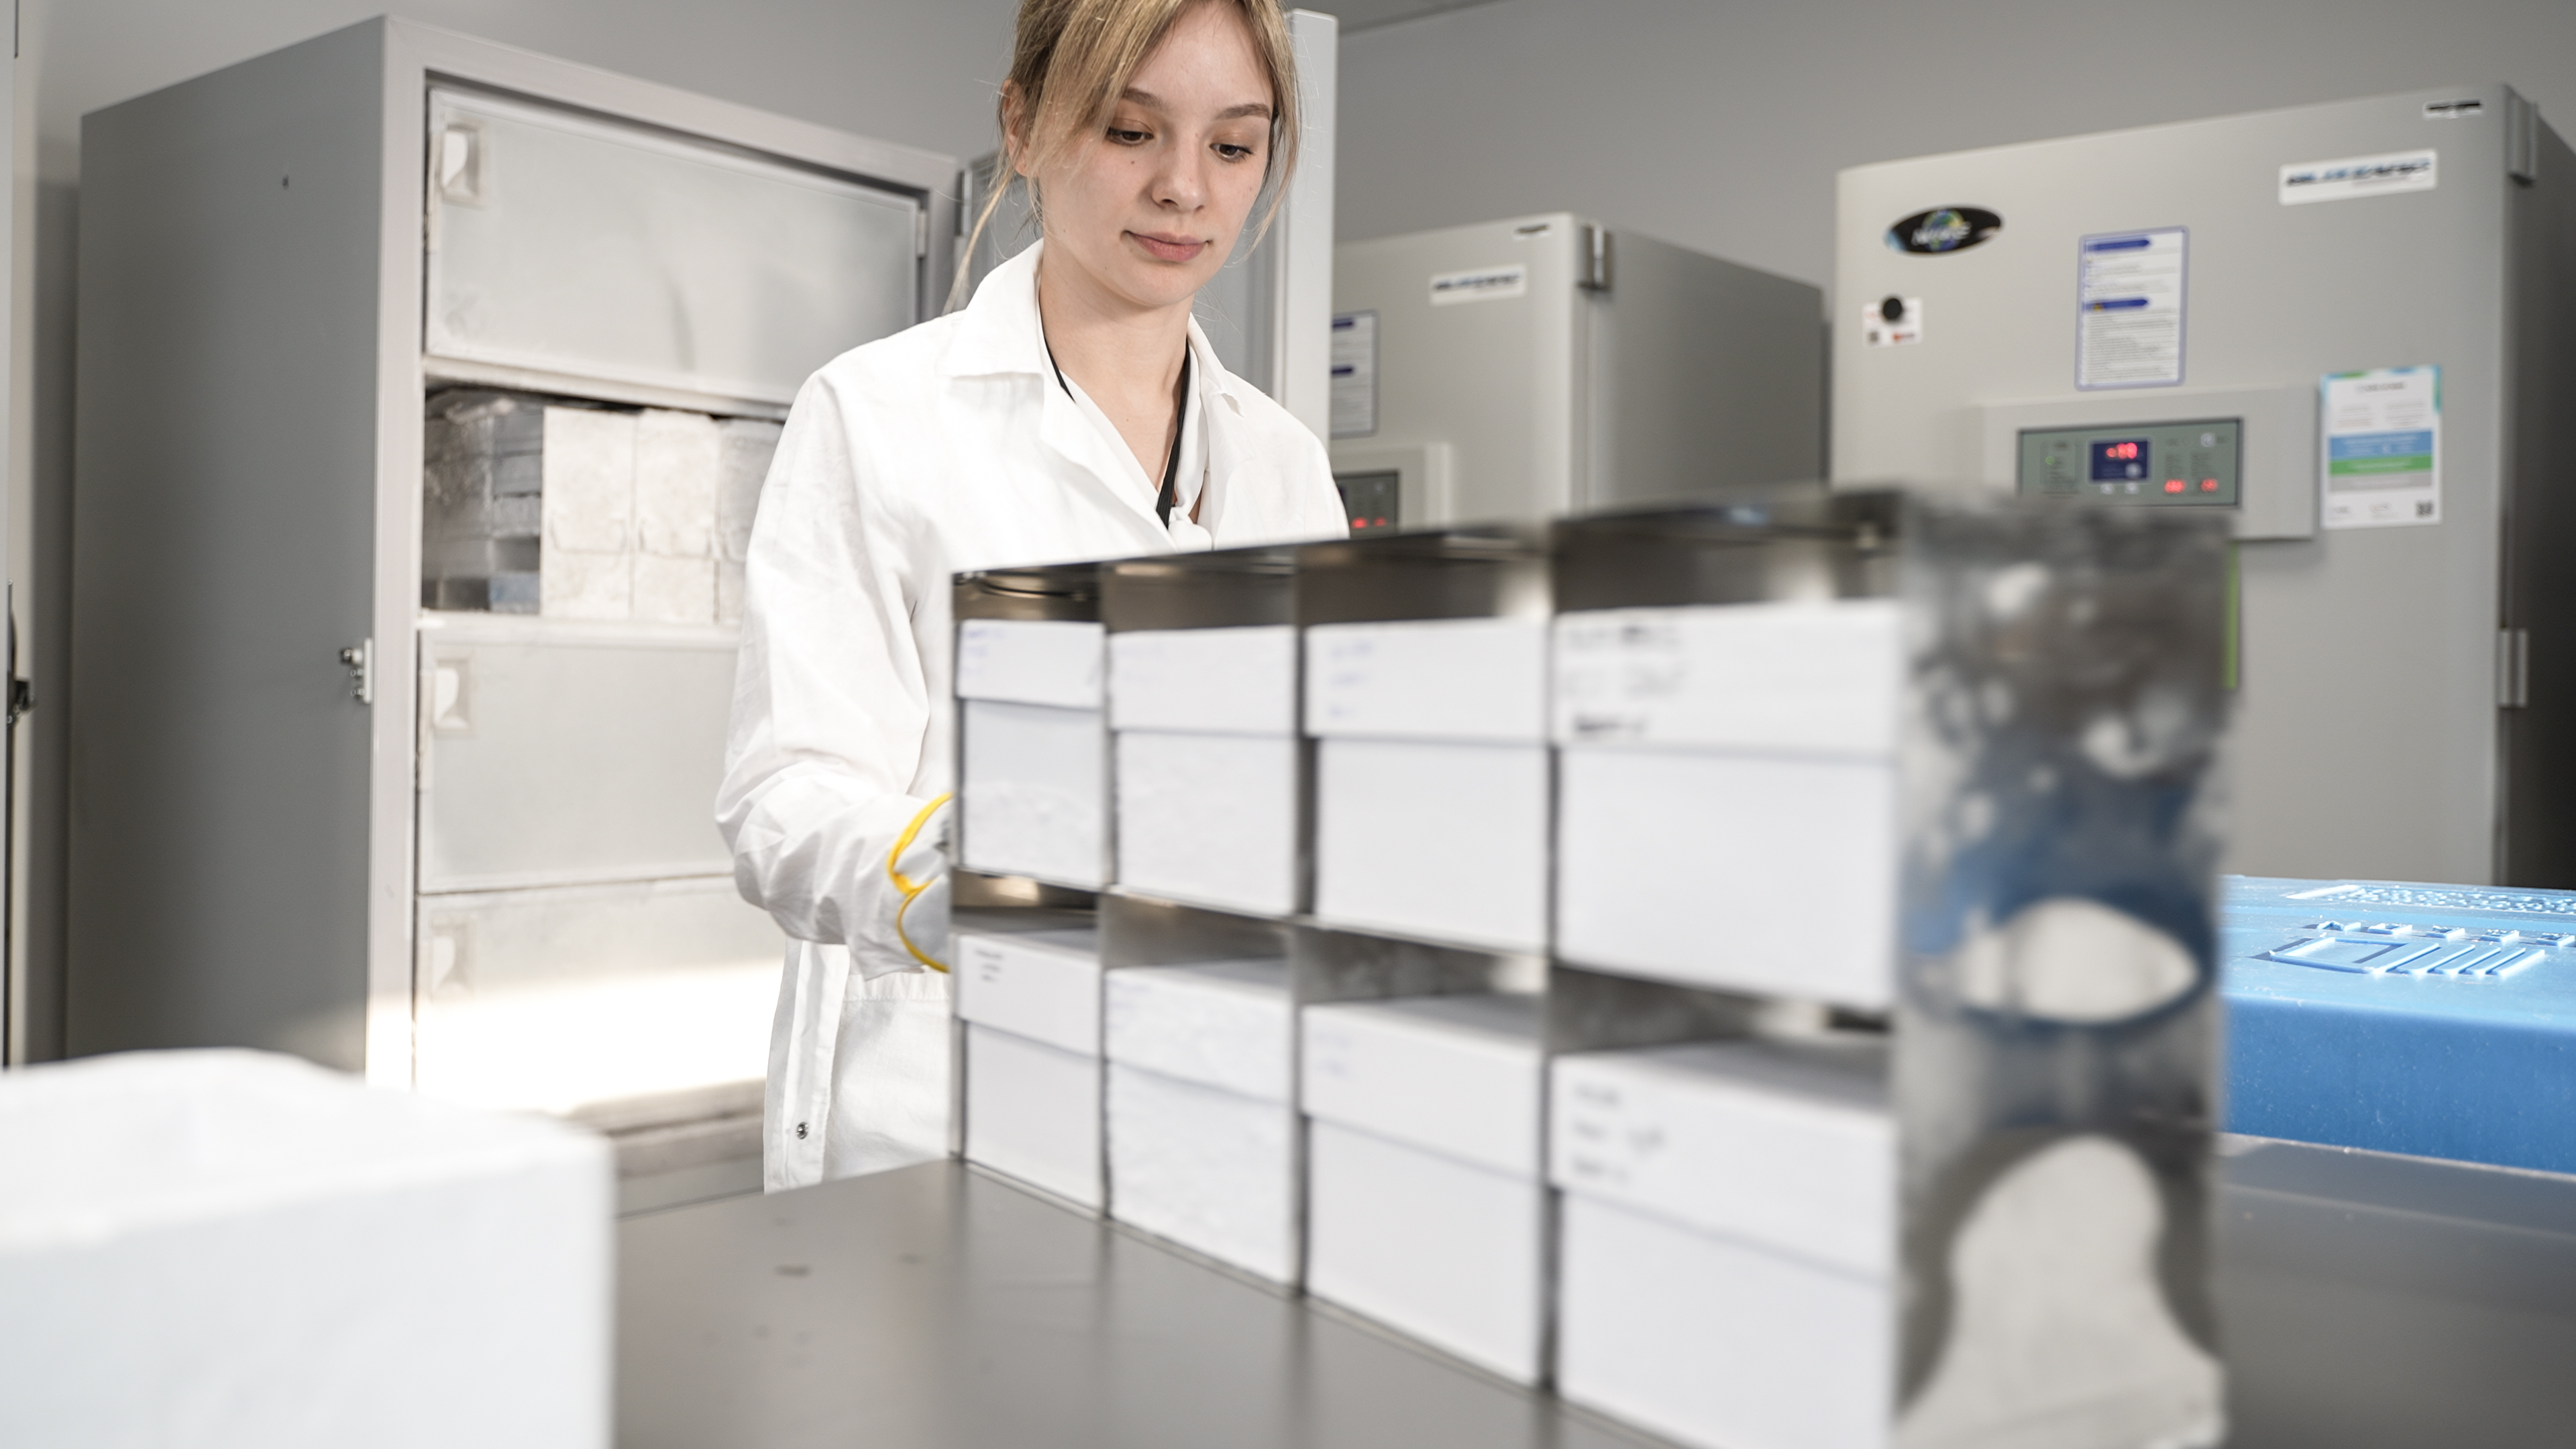
Sample Storage at Medicover Integrated Clinical Services
Specialty: healthcare facilities / infrastructure
Image credit: Moreover Blue